W. A. Fry

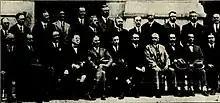
Black and white photo including two rows of middle-aged men wearing dark-coloured suits

Fry served as a convenor with the OHA in the late 1910s, before being elected to the league executive committee. Fry was the OHA's vice-president from 1920 to 1922, then served as president from 1922 to 1924. He was acclaimed as president of the OHA, succeeding A. E. Copeland of Midland. Fry's executive committee included W. A. Hewitt as secretary, and J. F. Paxton as treasurer. Fry and his committee were re-elected in 1923.